Ankle fracture

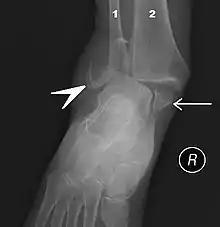
Fracture of both sides of the ankle with dislocation as seen on anteroposterior X-ray. (1) fibula, (2) tibia, (arrow) medial malleolus, (arrowhead) lateral malleolus

An ankle fracture is a break of one or more of the bones that make up the ankle joint. Symptoms may include pain, swelling, bruising, and an inability to walk on the injured leg. Complications may include an associated high ankle sprain, compartment syndrome, stiffness, malunion, and post-traumatic arthritis.